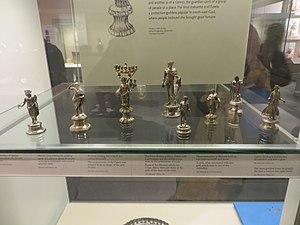
Le trésor de Mâcon est un important trésor monétaire et d'argenterie romaine découvert à Mâcon en 1764. Une grande partie a été perdue, le reste est désormais exposé au British Museum à Londres.